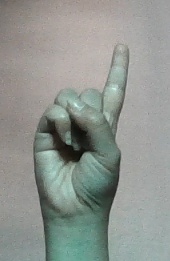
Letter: bb